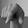
ASL letter: Q